Detective Pikachu (film)

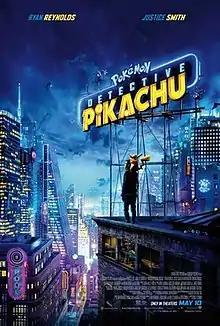
Theatrical release poster

Pokémon Detective Pikachu is a 2019 fantasy film directed by Rob Letterman. Based on the "Pokémon" franchise, the film is a loose adaptation of the 2016 video game. It was written by Rob Letterman, Dan Hernandez, Benji Samit, and Derek Connolly, from a story by Hernandez, Samit, and Nicole Perlman, and produced by Legendary Pictures, The Pokémon Company, and Toho Co., Ltd. It was the first live-action "Pokémon" film, and the first live-action film based on a Nintendo game property since "Super Mario Bros." (1993).